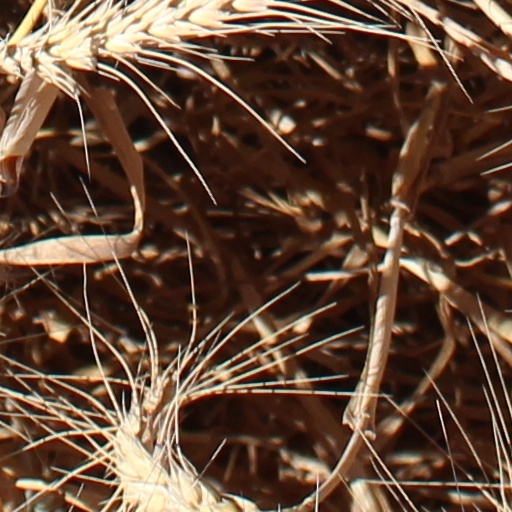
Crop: wheat